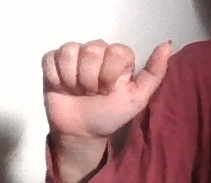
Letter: dhad